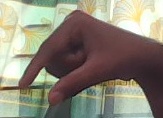
ASL sign: Q